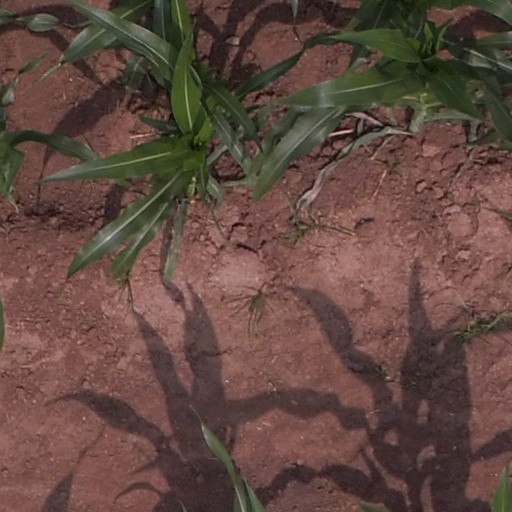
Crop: maize; corn